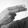
ASL letter: H